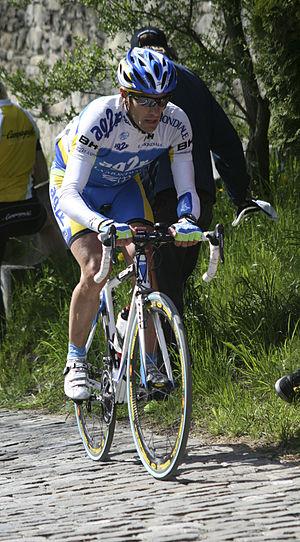
José Luis Arrieta - Fribourg Tour de Romandie 2008.